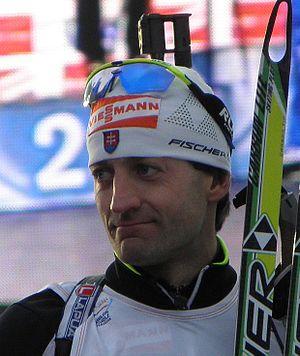
Pavol Hurajt, né le 4 février 1978 à Poprad, est un biathlète slovaque actif de 1999 à 2014.